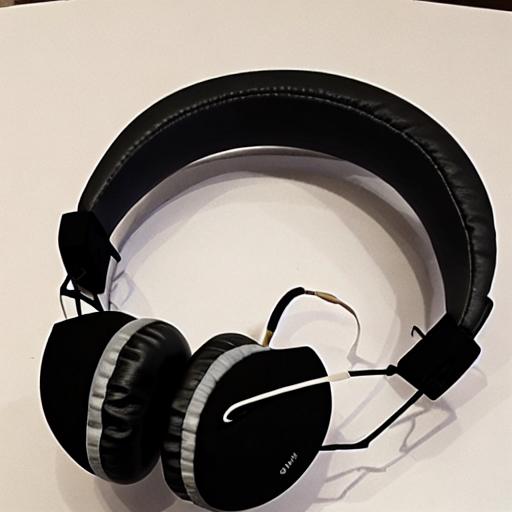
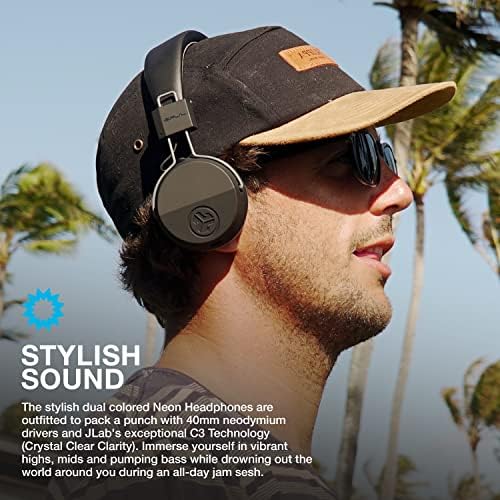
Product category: headphones
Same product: no